Battle of Poelcappelle

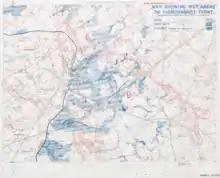

Extension of the plank roads behind the two Anzac Corps proved impossible during the rain which began on 4 October, planks sinking or floating away. The field artillery of II Anzac Corps was not able to move forward as planned from west of the Steenbeek to the Zonnebeke–Winnipeg road. Platforms were improvised to keep them out of the mud but the failure to move left them from the morning objective, out of range of the German field artillery beyond Passchendaele. The field batteries for the 66th (2nd East Lancashire) Division were placed beyond Frezenburg, along the Zonnebeke road short of their intended positions. Conditions for the gunners deteriorated rapidly, with dugouts flooding in the rain. A sharp increase in illness led to breakdowns in the system of reliefs, just when the workload was at its highest. Instead of the usual pieces in the 66th (2nd East Lancashire) Division, one field brigade only got into action and the other was unable to fire until after the attack began.